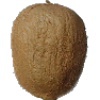
Label: Kiwi 1